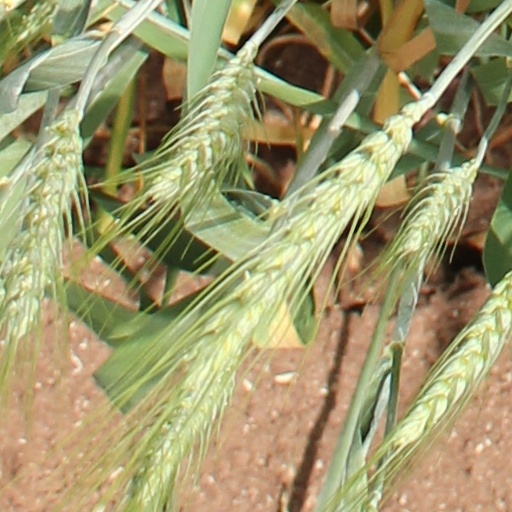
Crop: wheat